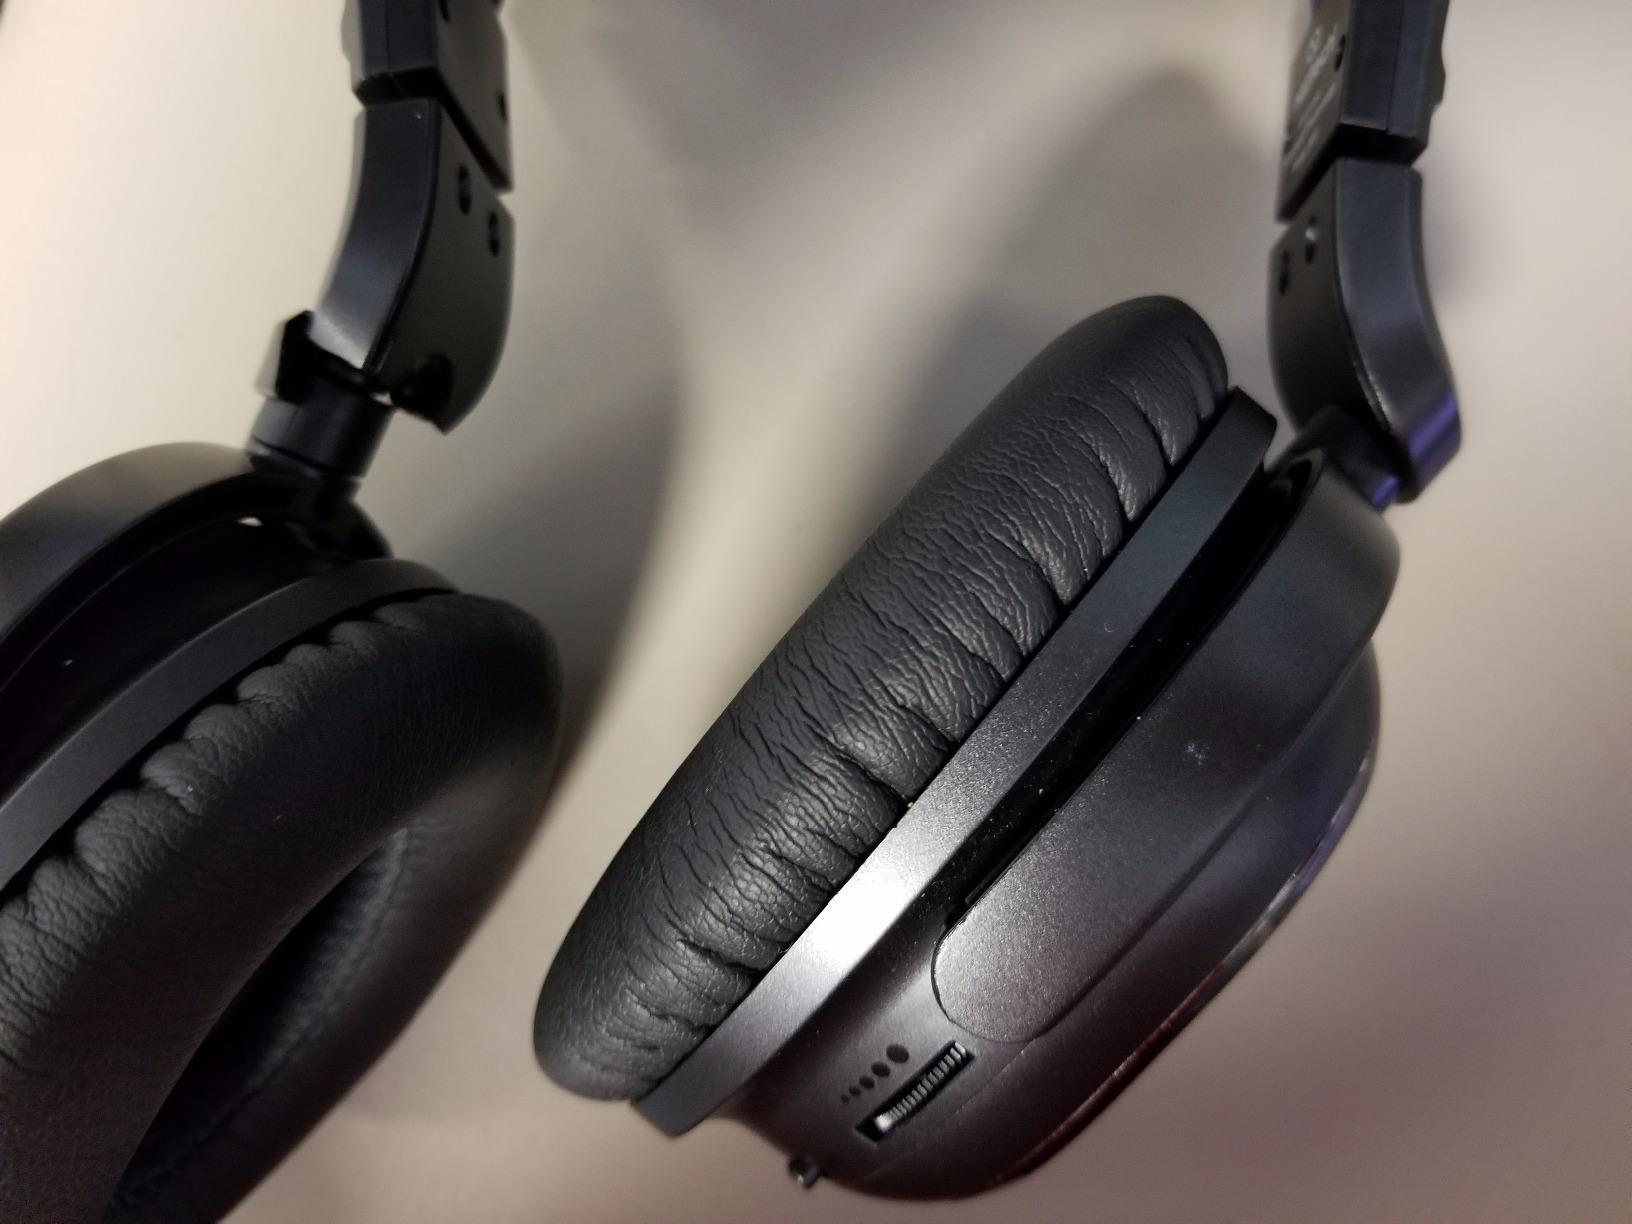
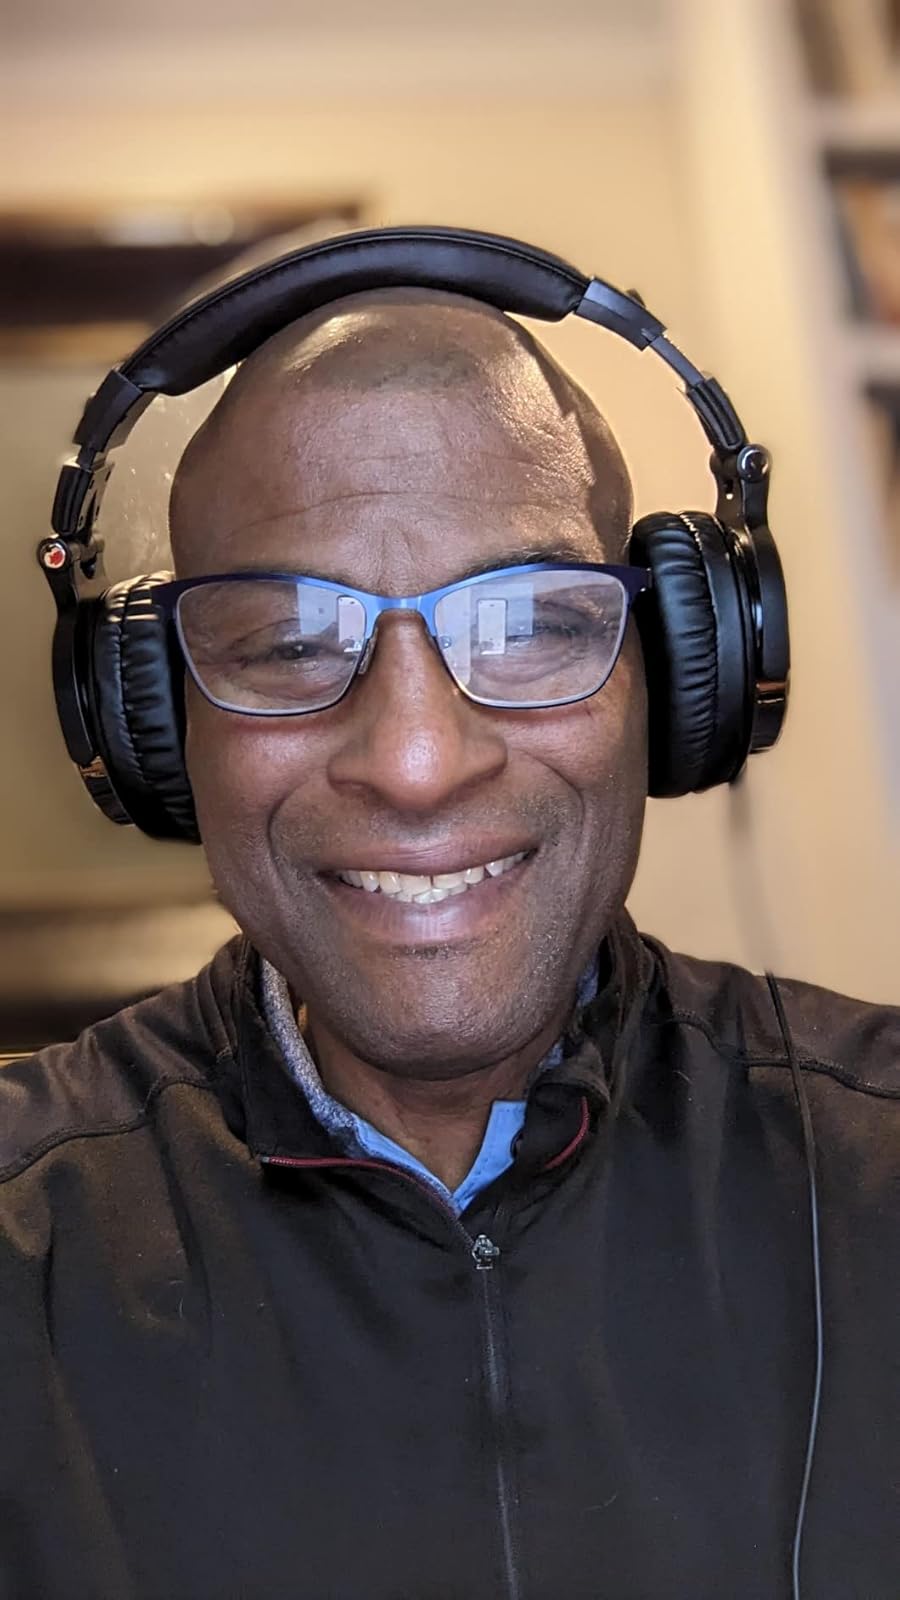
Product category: headphones
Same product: no